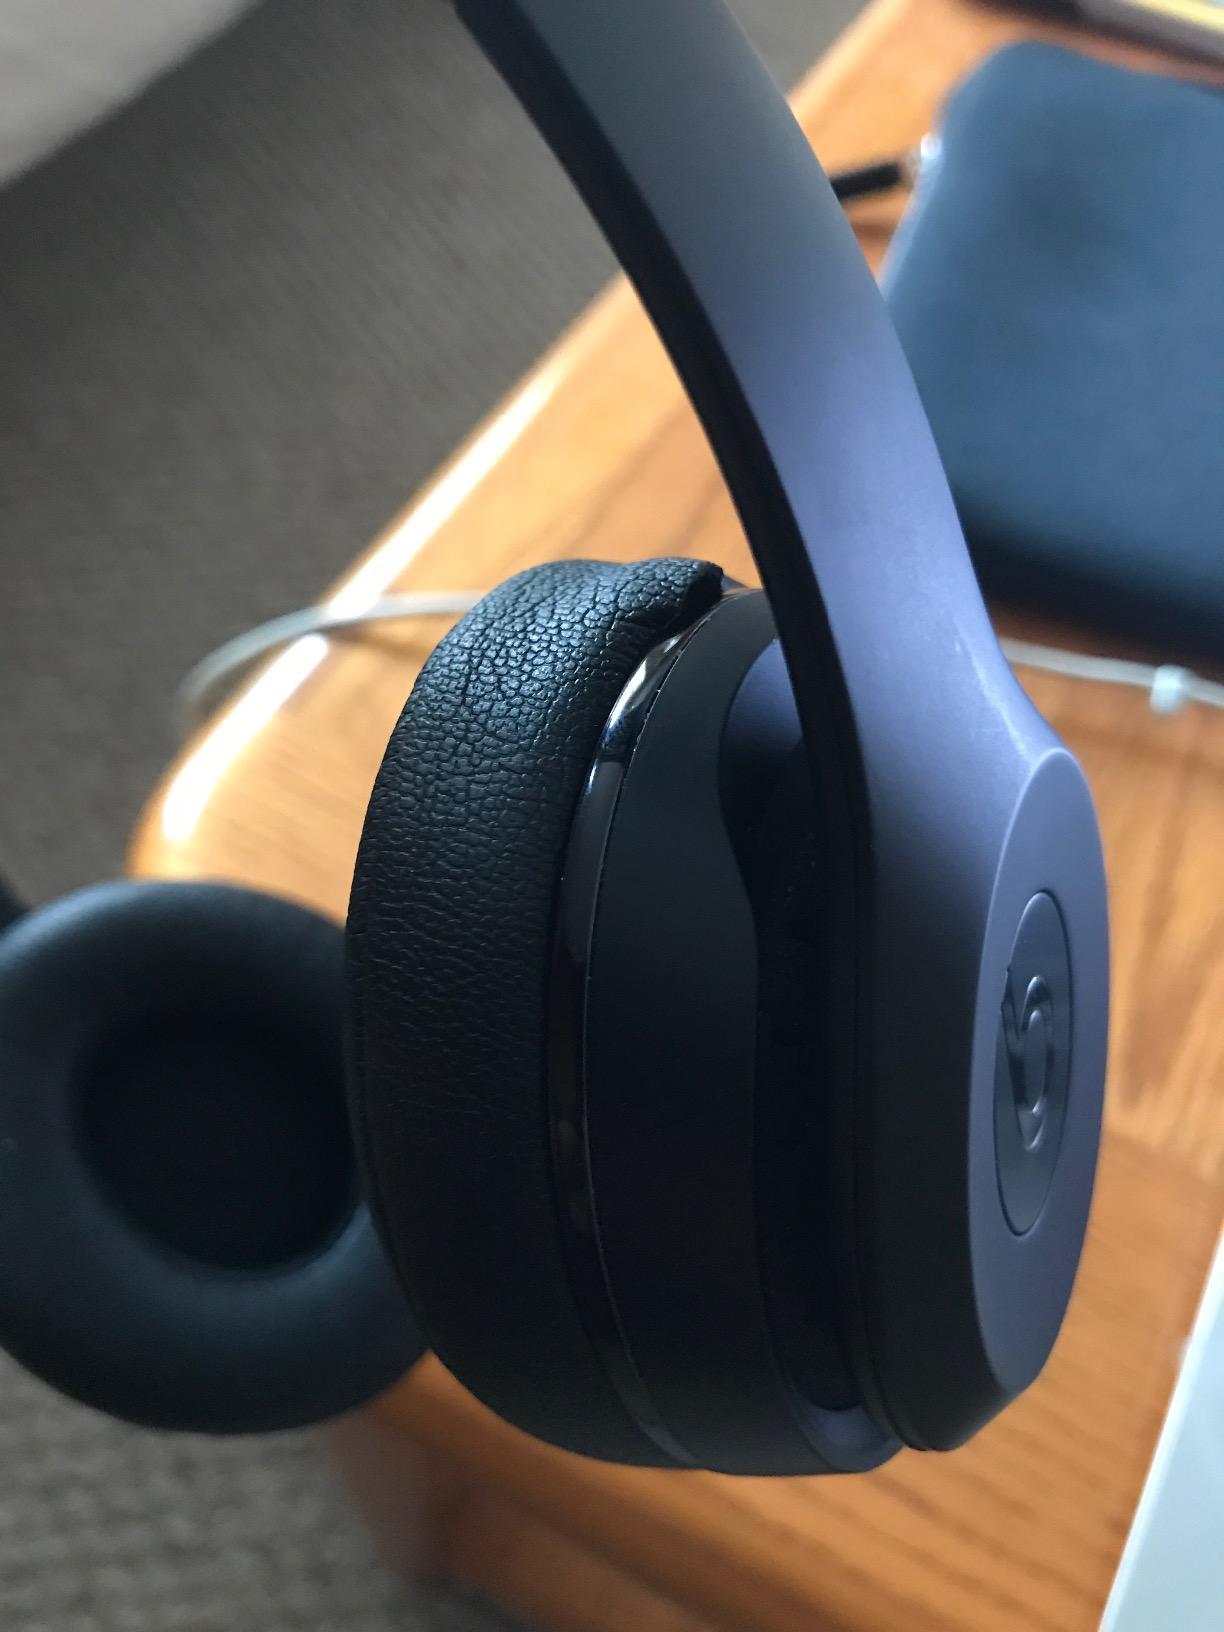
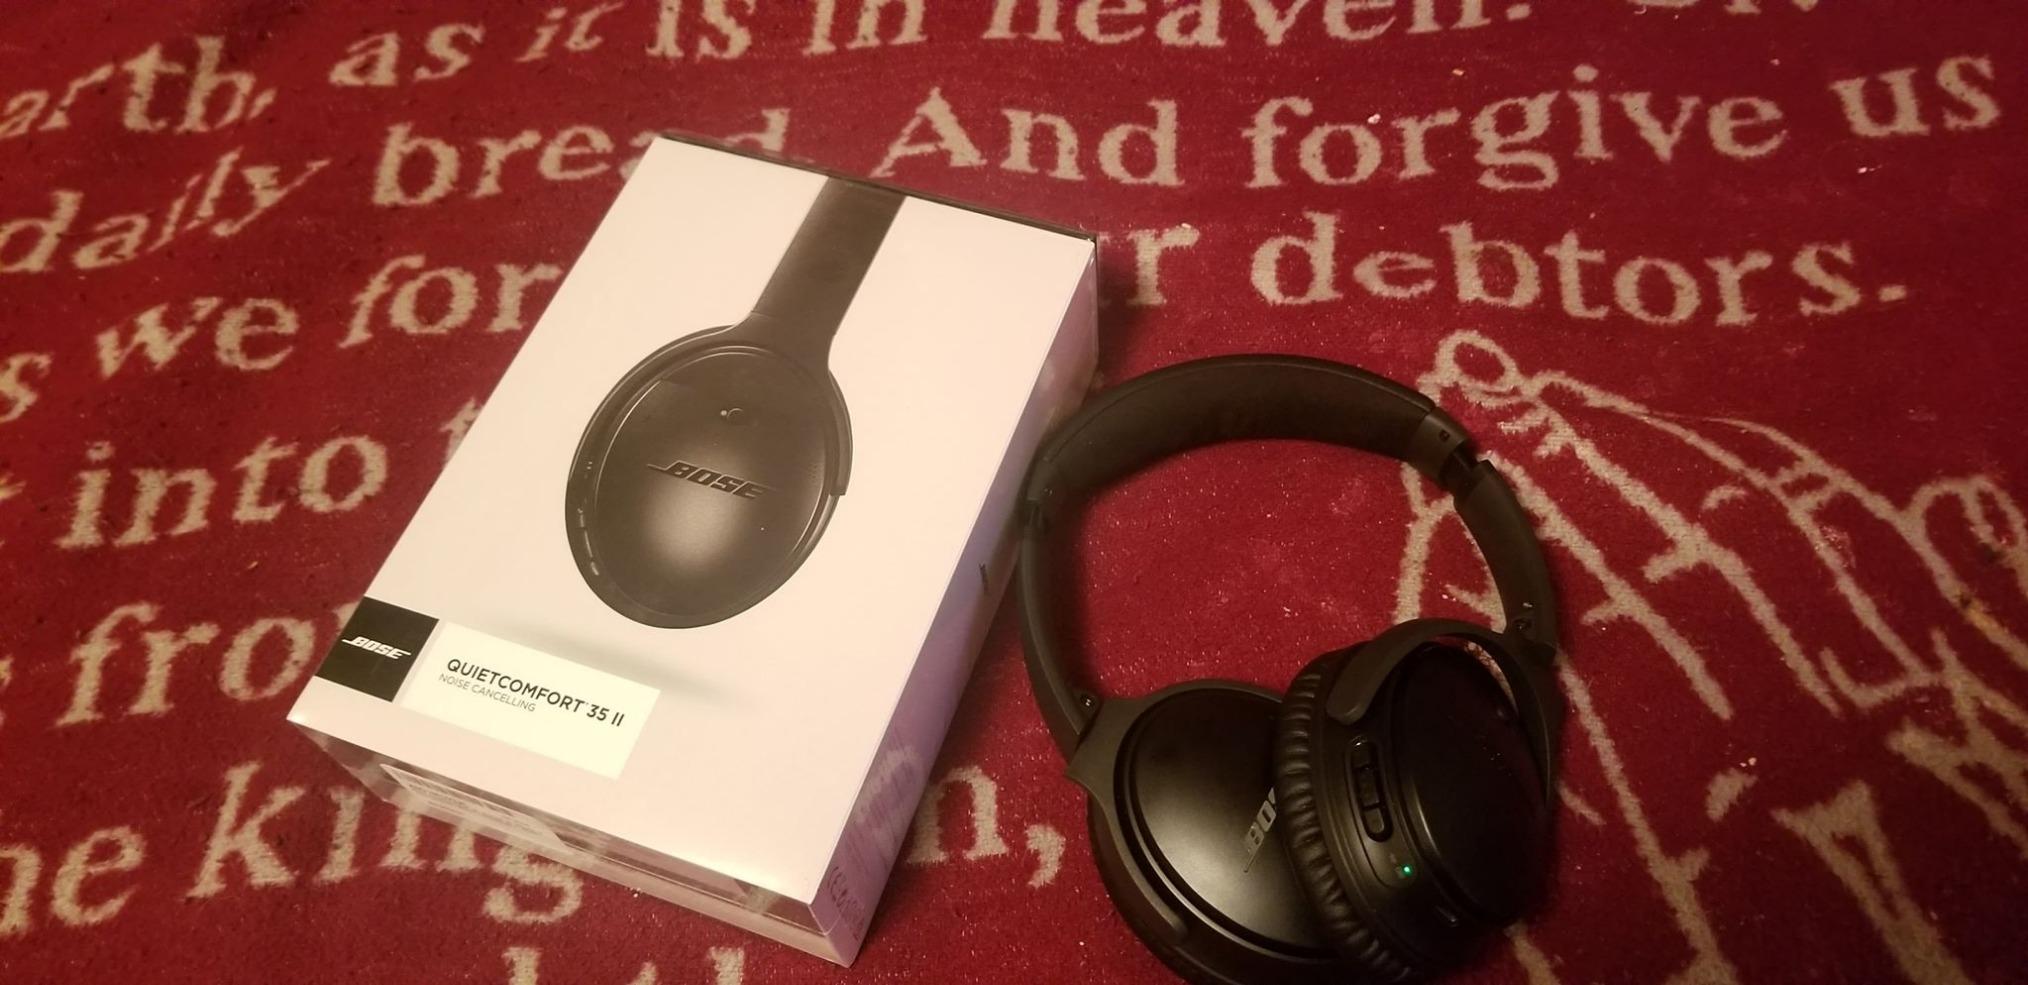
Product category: headphones
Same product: no